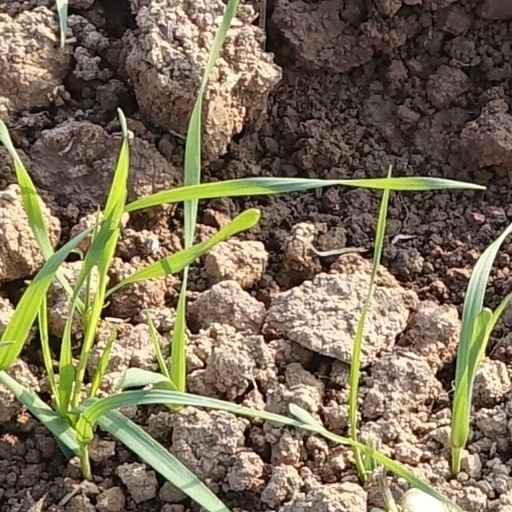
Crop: wheat